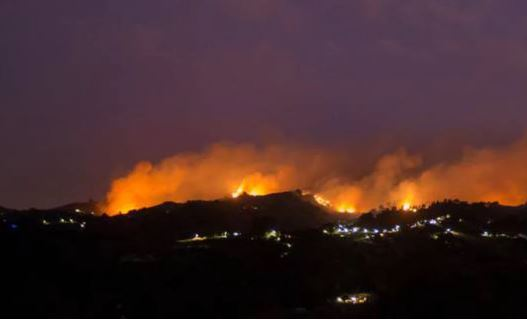
Fire: yes
Smoke: yes